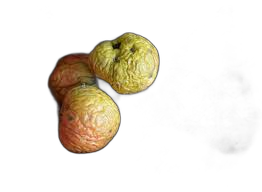
Waste category: biological